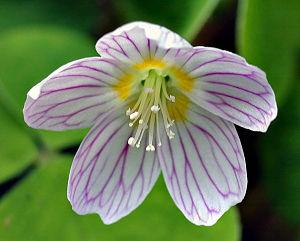
La province de San Juan est une province de l'Argentine située à l'ouest du pays. Elle est limitée au nord par la province de La Rioja, au sud-est par la province de San Luis, au sud par la province de Mendoza et à l'ouest par la cordillère des Andes, qui la sépare du Chili.